2016 Polaris Music Prize

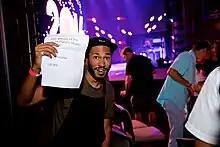
Kaytranada showing he won the 2016 Polaris Music Prize

The 2016 edition of the Canadian Polaris Music Prize was presented on September 19, 2016 at The Carlu event theatre in Toronto, Ontario. The hosts of the gala were broadcasters Tom Power and Amanda Parris.